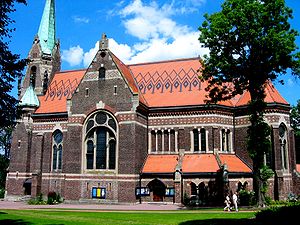
Sucha Beskidzka
Sucha Beskidzka er en by i voivodskab małopolskie i det sydlige Polen. Byen ligger ved floden Skawa. Sucha Beskidzka har 9624 indbyggere. Byen er administrativt sæde for et powiat samt for kommunen Sucha Beskidzka.